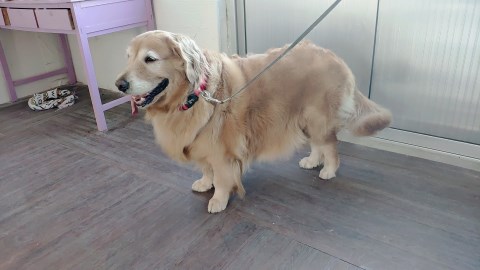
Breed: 5355-n000126-golden_retriever